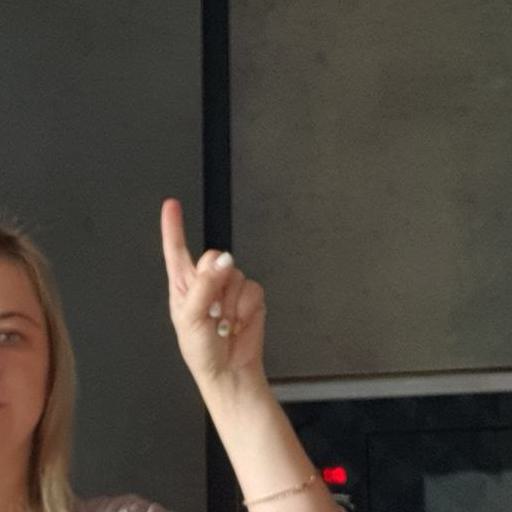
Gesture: one